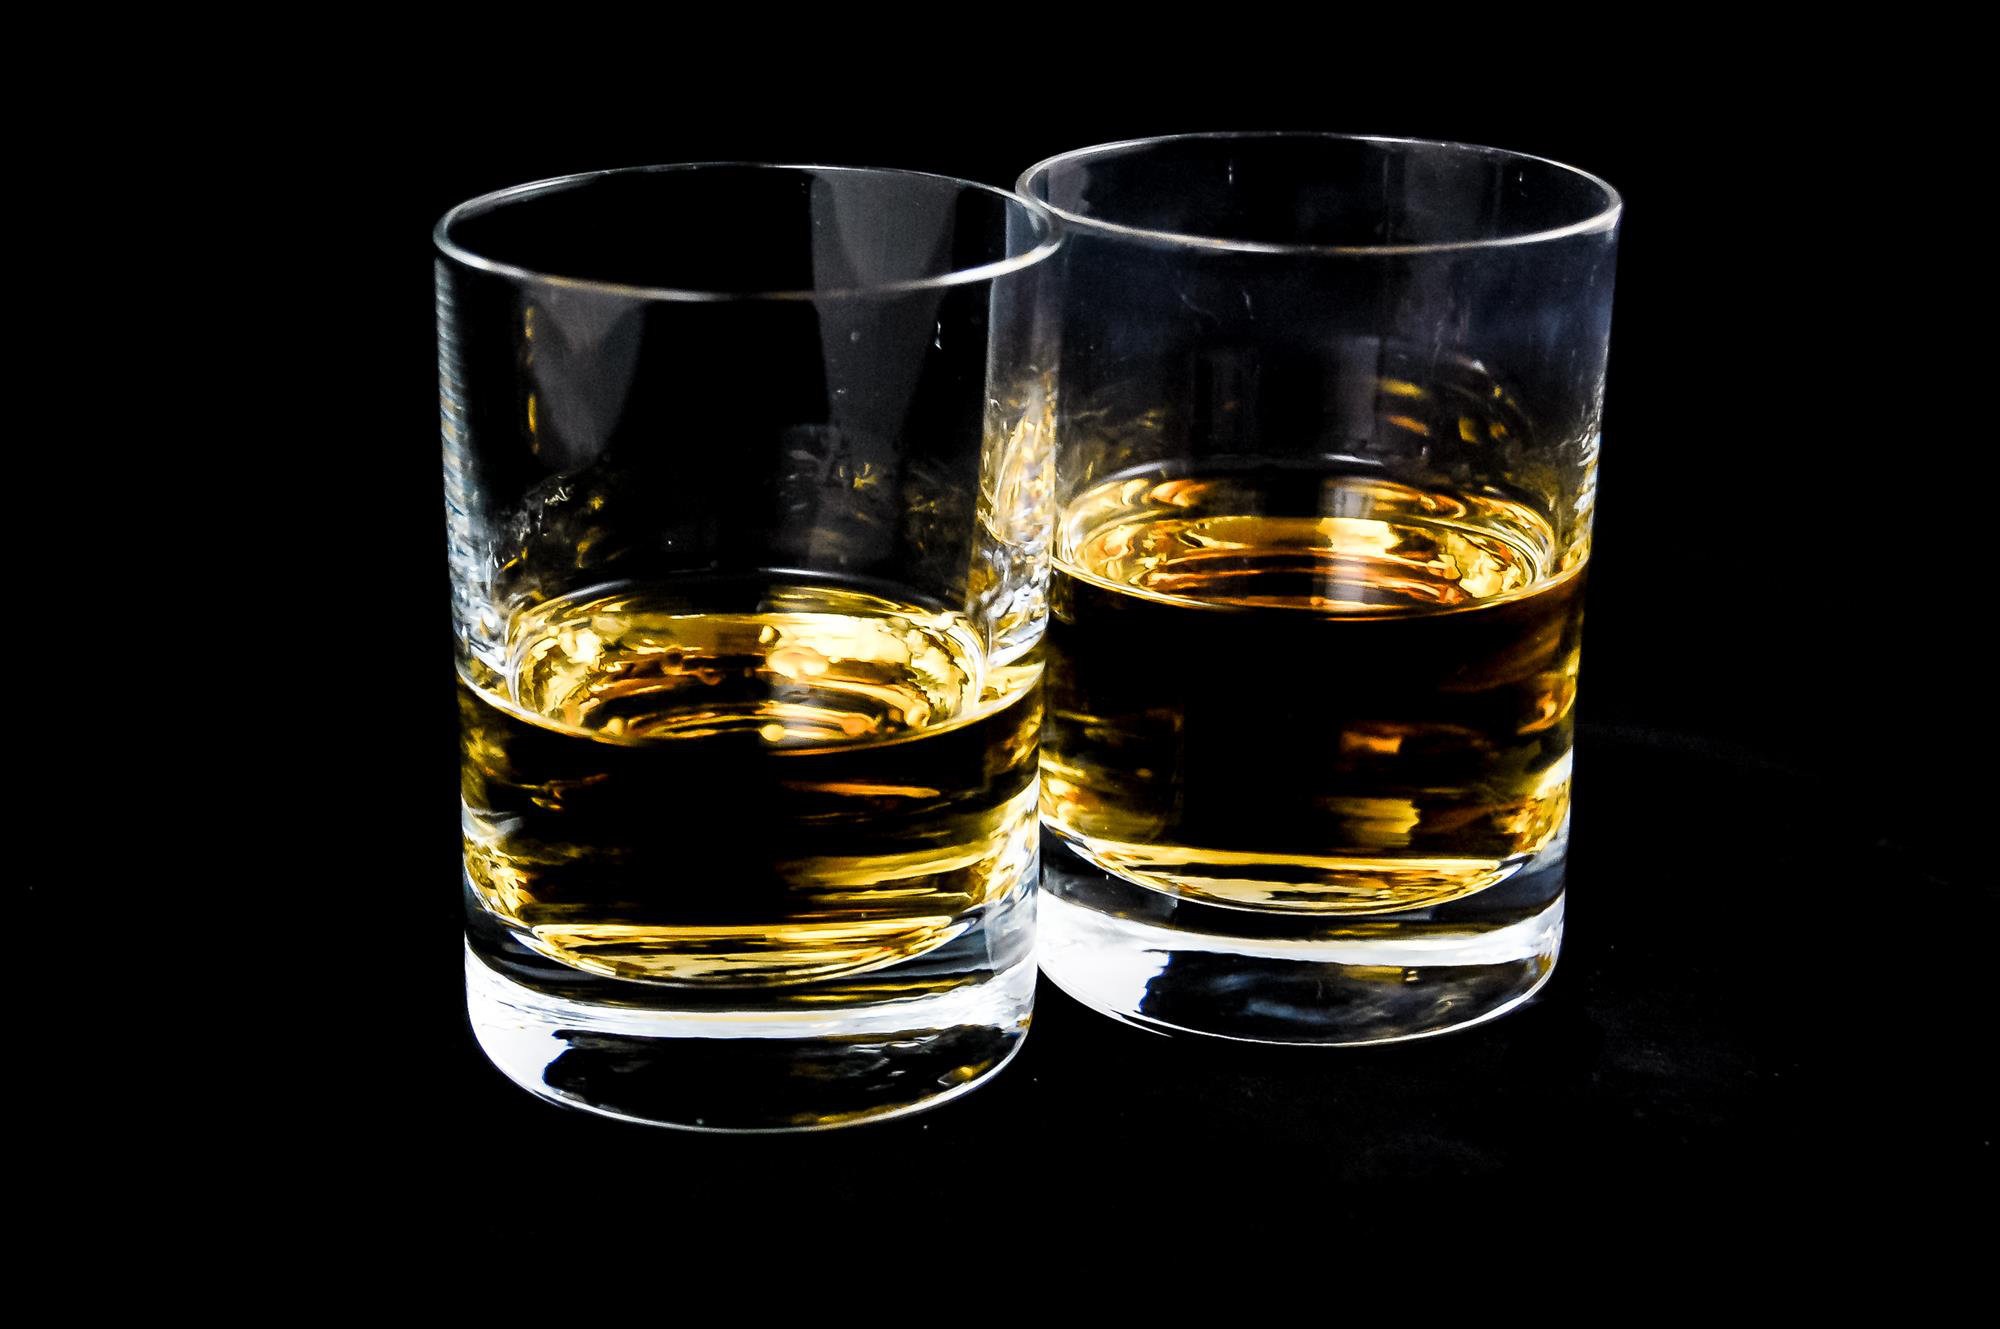
wine, glass, cup, drink, alcohol, whiskey, whisky, liqueur, the drink, alcoholic beverage, beer glass, distilled beverage, pint us, pint glass, drinkware, old fashioned glass